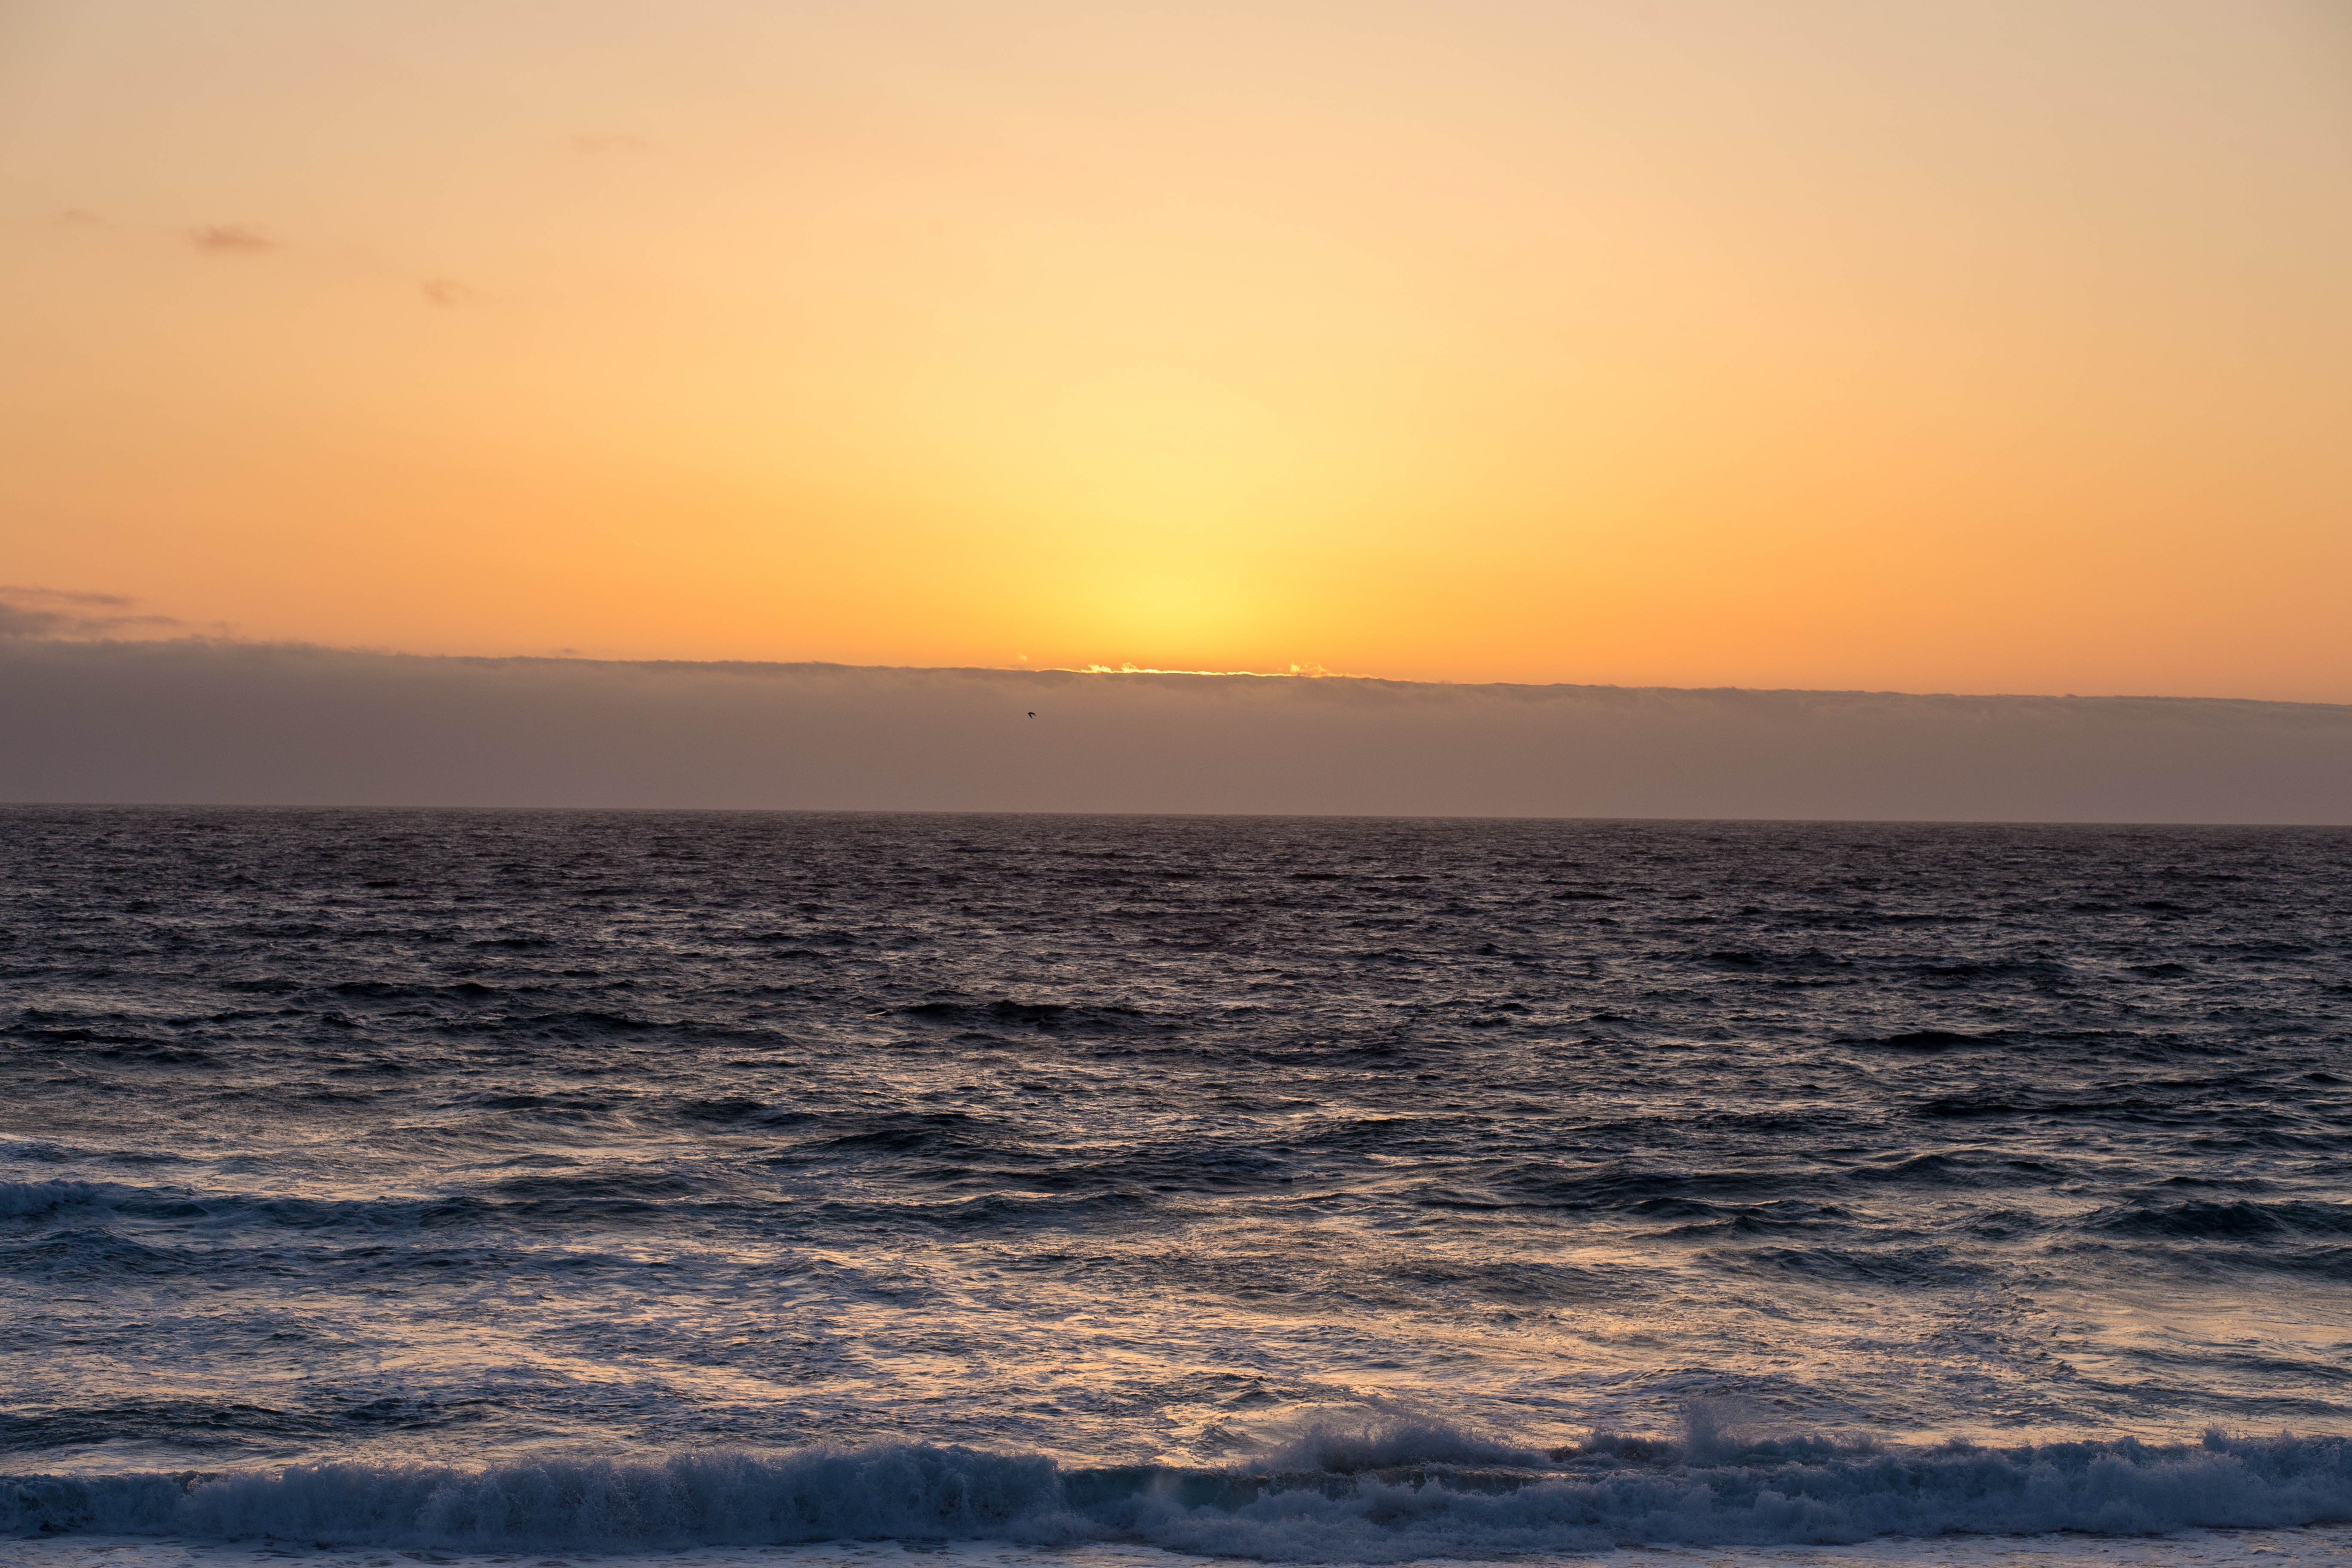
beach, sea, coast, water, ocean, horizon, sky, sun, sunrise, sunset, sunlight, morning, shore, wave, dawn, dusk, evening, body of water, afterglow, beach sunset, wind wave